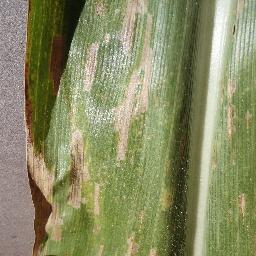
Label: Corn_(Maize)___Gray_Leaf_Spot_(Cercospora)